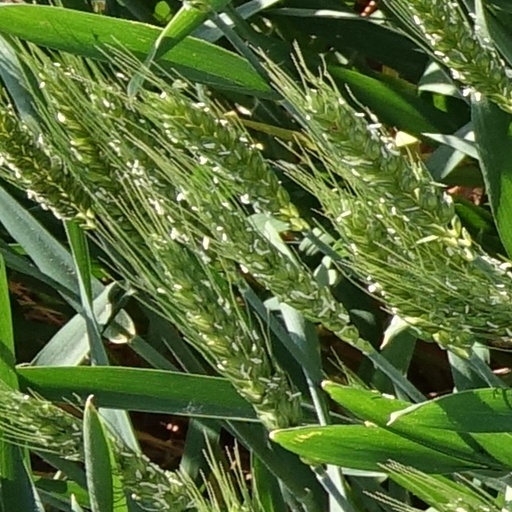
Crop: wheat